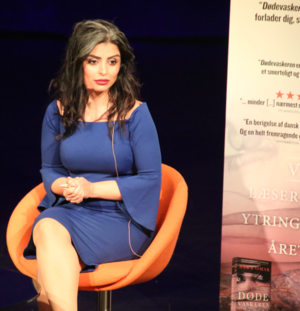
Sara Omar est une romancière et militante pour les droits des femmes, de nationalité kurde.